Yamuna in Hinduism

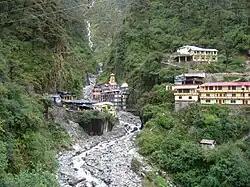
A temple dedicated to Yamuna at Yamunotri near the source of the river.

Yamuna is one of the holiest rivers in Hinduism. Yamuna is only second to the Ganges (Ganga), the holiest river in Hinduism. Her confluence with the Ganges and the mythical Sarasvati River is called Triveni Sangam, which is a very holy pilgrimage spot. Other pilgrimage sites along the river banks include Yamuna's source Yamunotri, Mathura and Bateshvar.